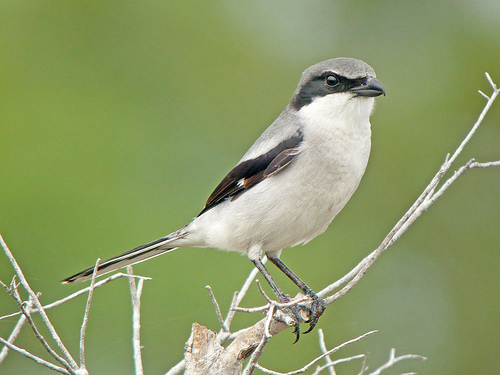
a black and white bird with brown and black feet with a black billa small bird with a white belly,and a small bill that curves downwardsa bird with a white chest and belly, gray wings with black tips, and a gray crown.
this bird has a white belly, black wings, gray head, and black feathers around its eyes.
this is a white bird with a black wing, grey crown and a black eyebrow and beak.
this white bird has a grey crown and black beak and cheek patch.
this bird is white with brown and has a very short beak.
this bird is white and black in color, with a black beak.
this small bird has a white throat and breast with a black bill and crown.
this bird has a black bill, with a white breast.
Species: Loggerhead Shrike